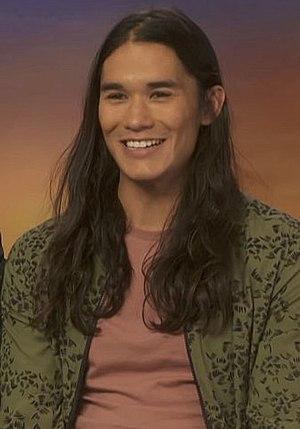
Descendants est une franchise médiatique de The Walt Disney Company. Elle s'inspire des personnages et des films d'animations du studio Walt Disney Pictures en mettant en scènes leurs descendants et parfois même certains personnages issus directement des films, dans des versions modernisées et alternatives.